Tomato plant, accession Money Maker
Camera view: vertical (180 deg); turntable rotation: 300 degrees
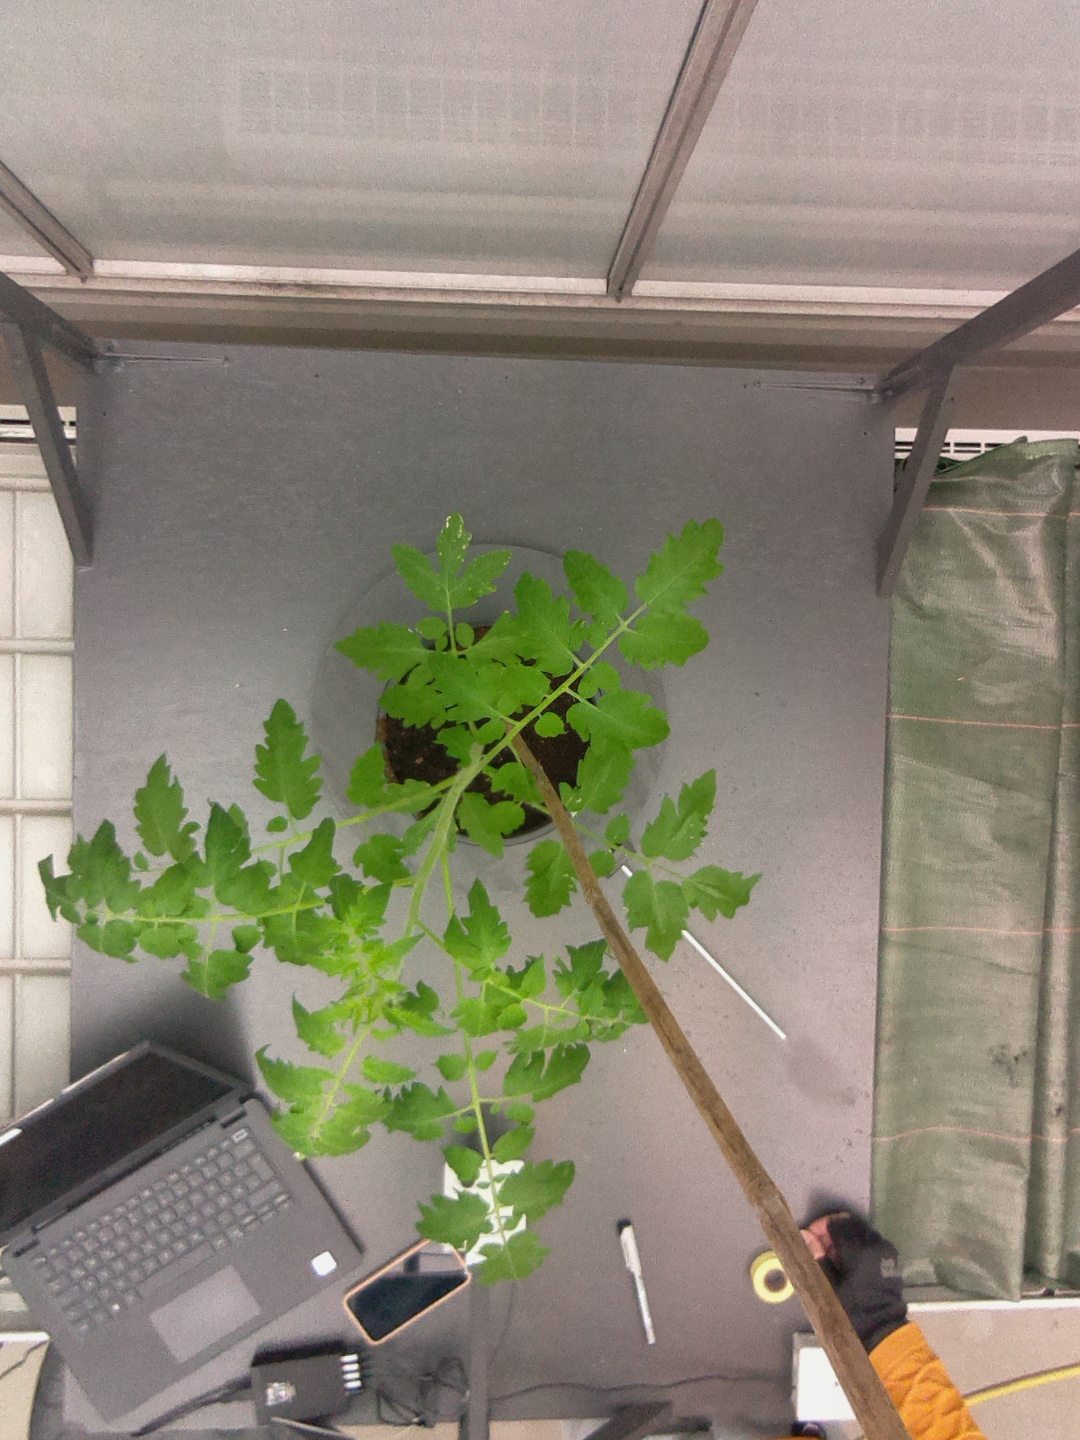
BBCH growth stage 14: 8 of true leaves visible